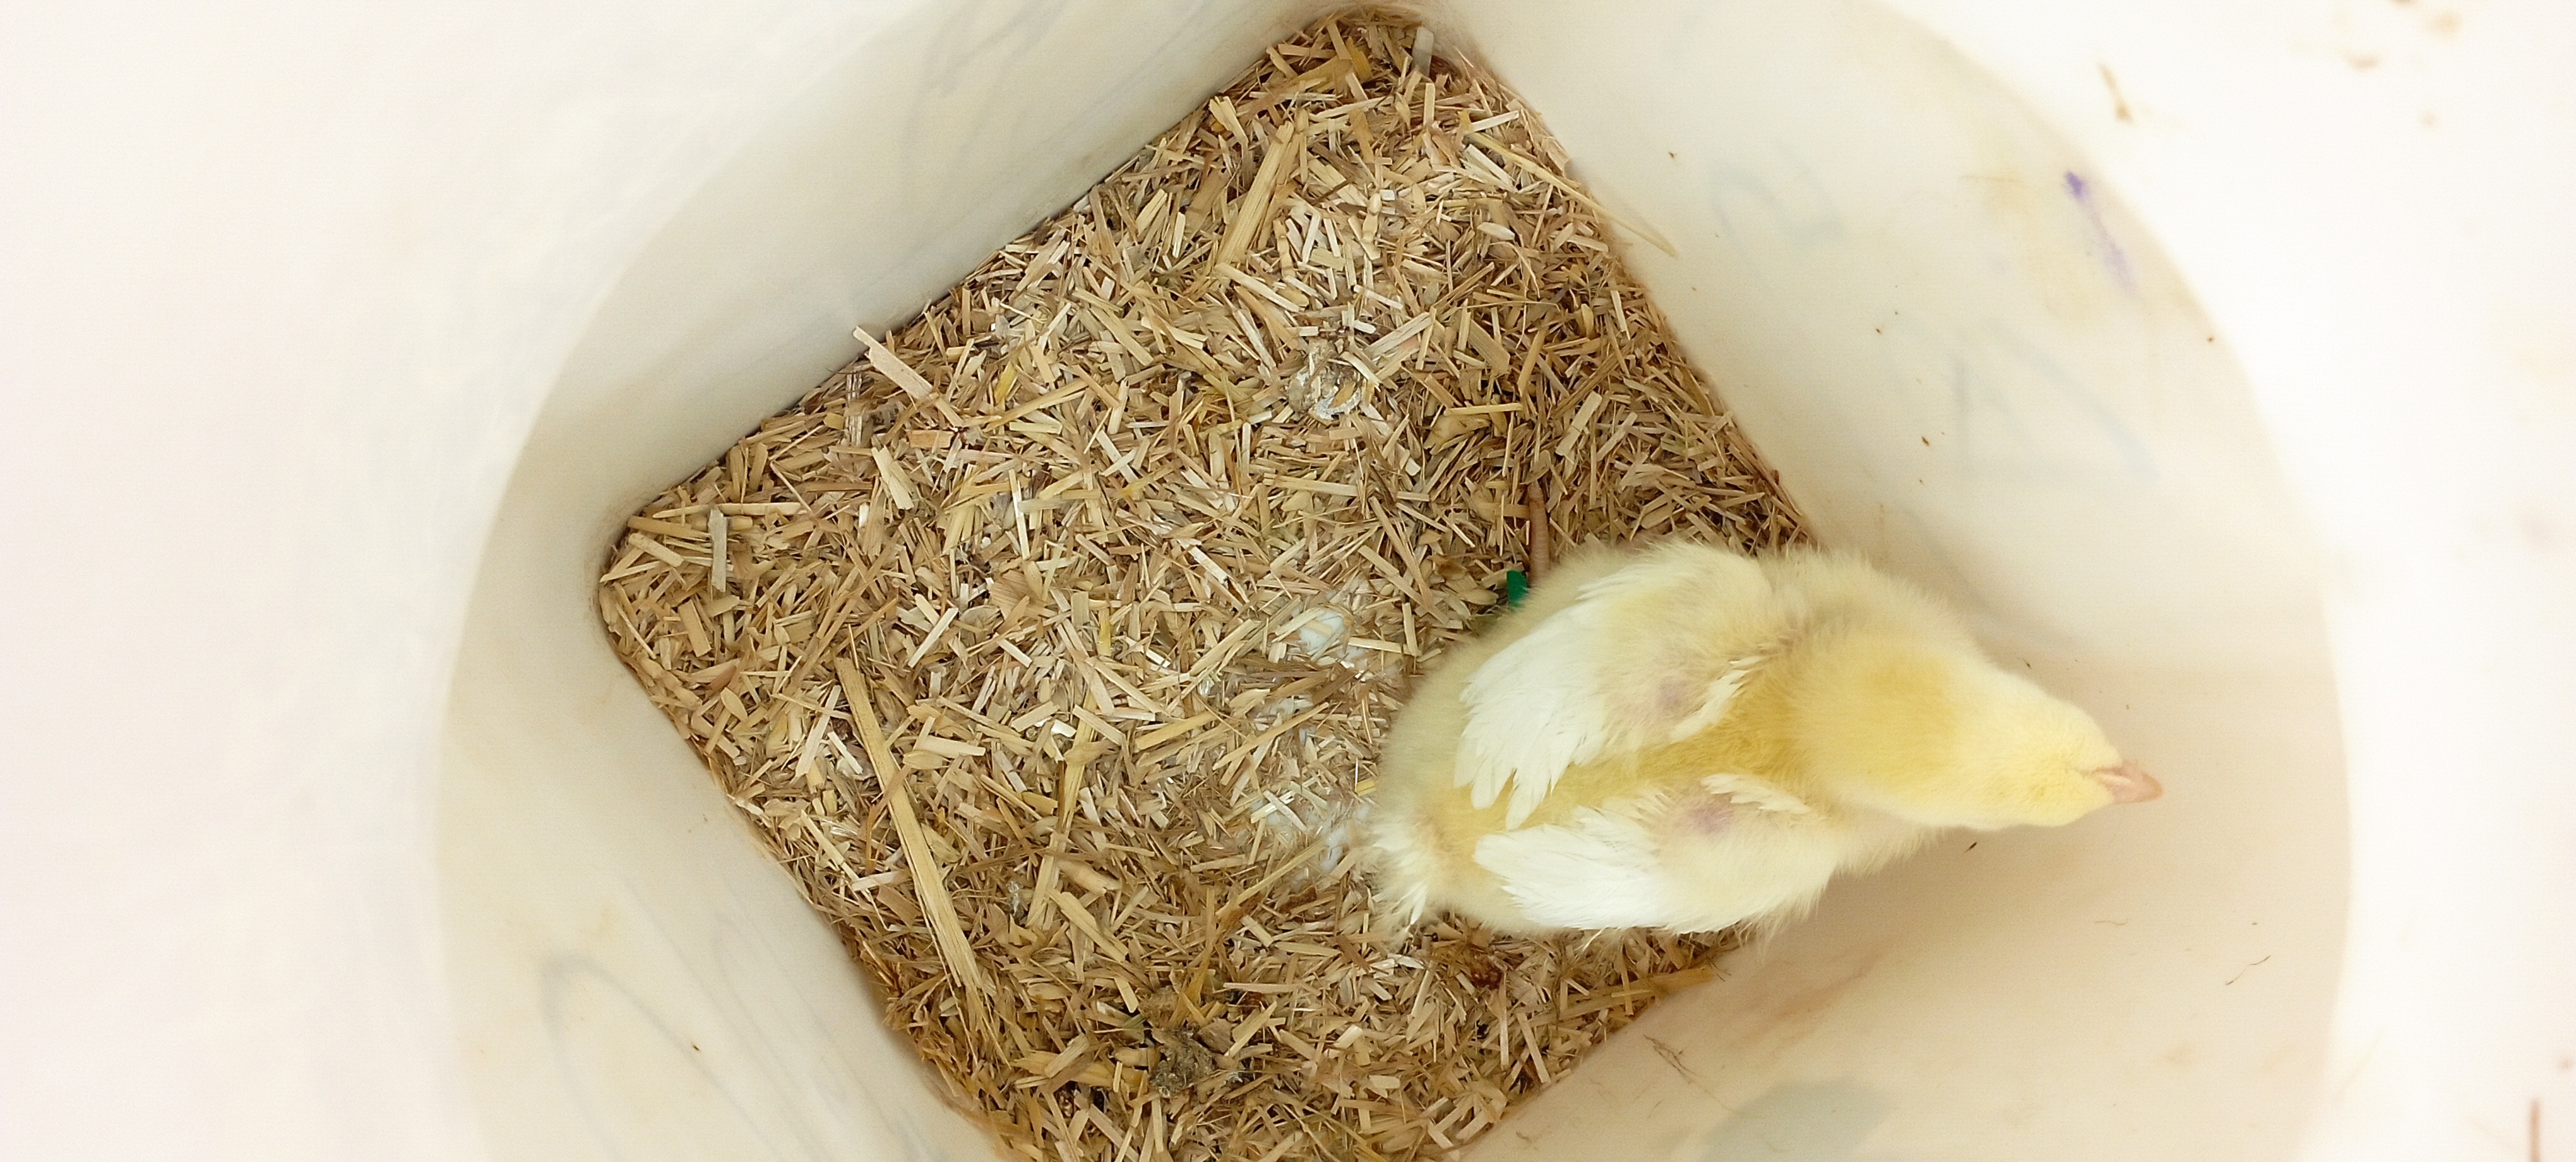
Weight: 216 g